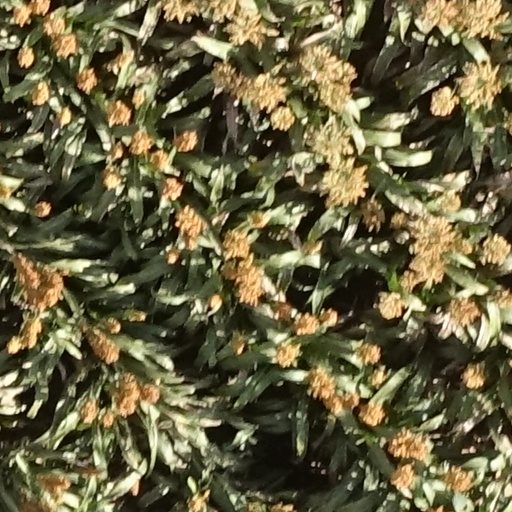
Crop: sorghum